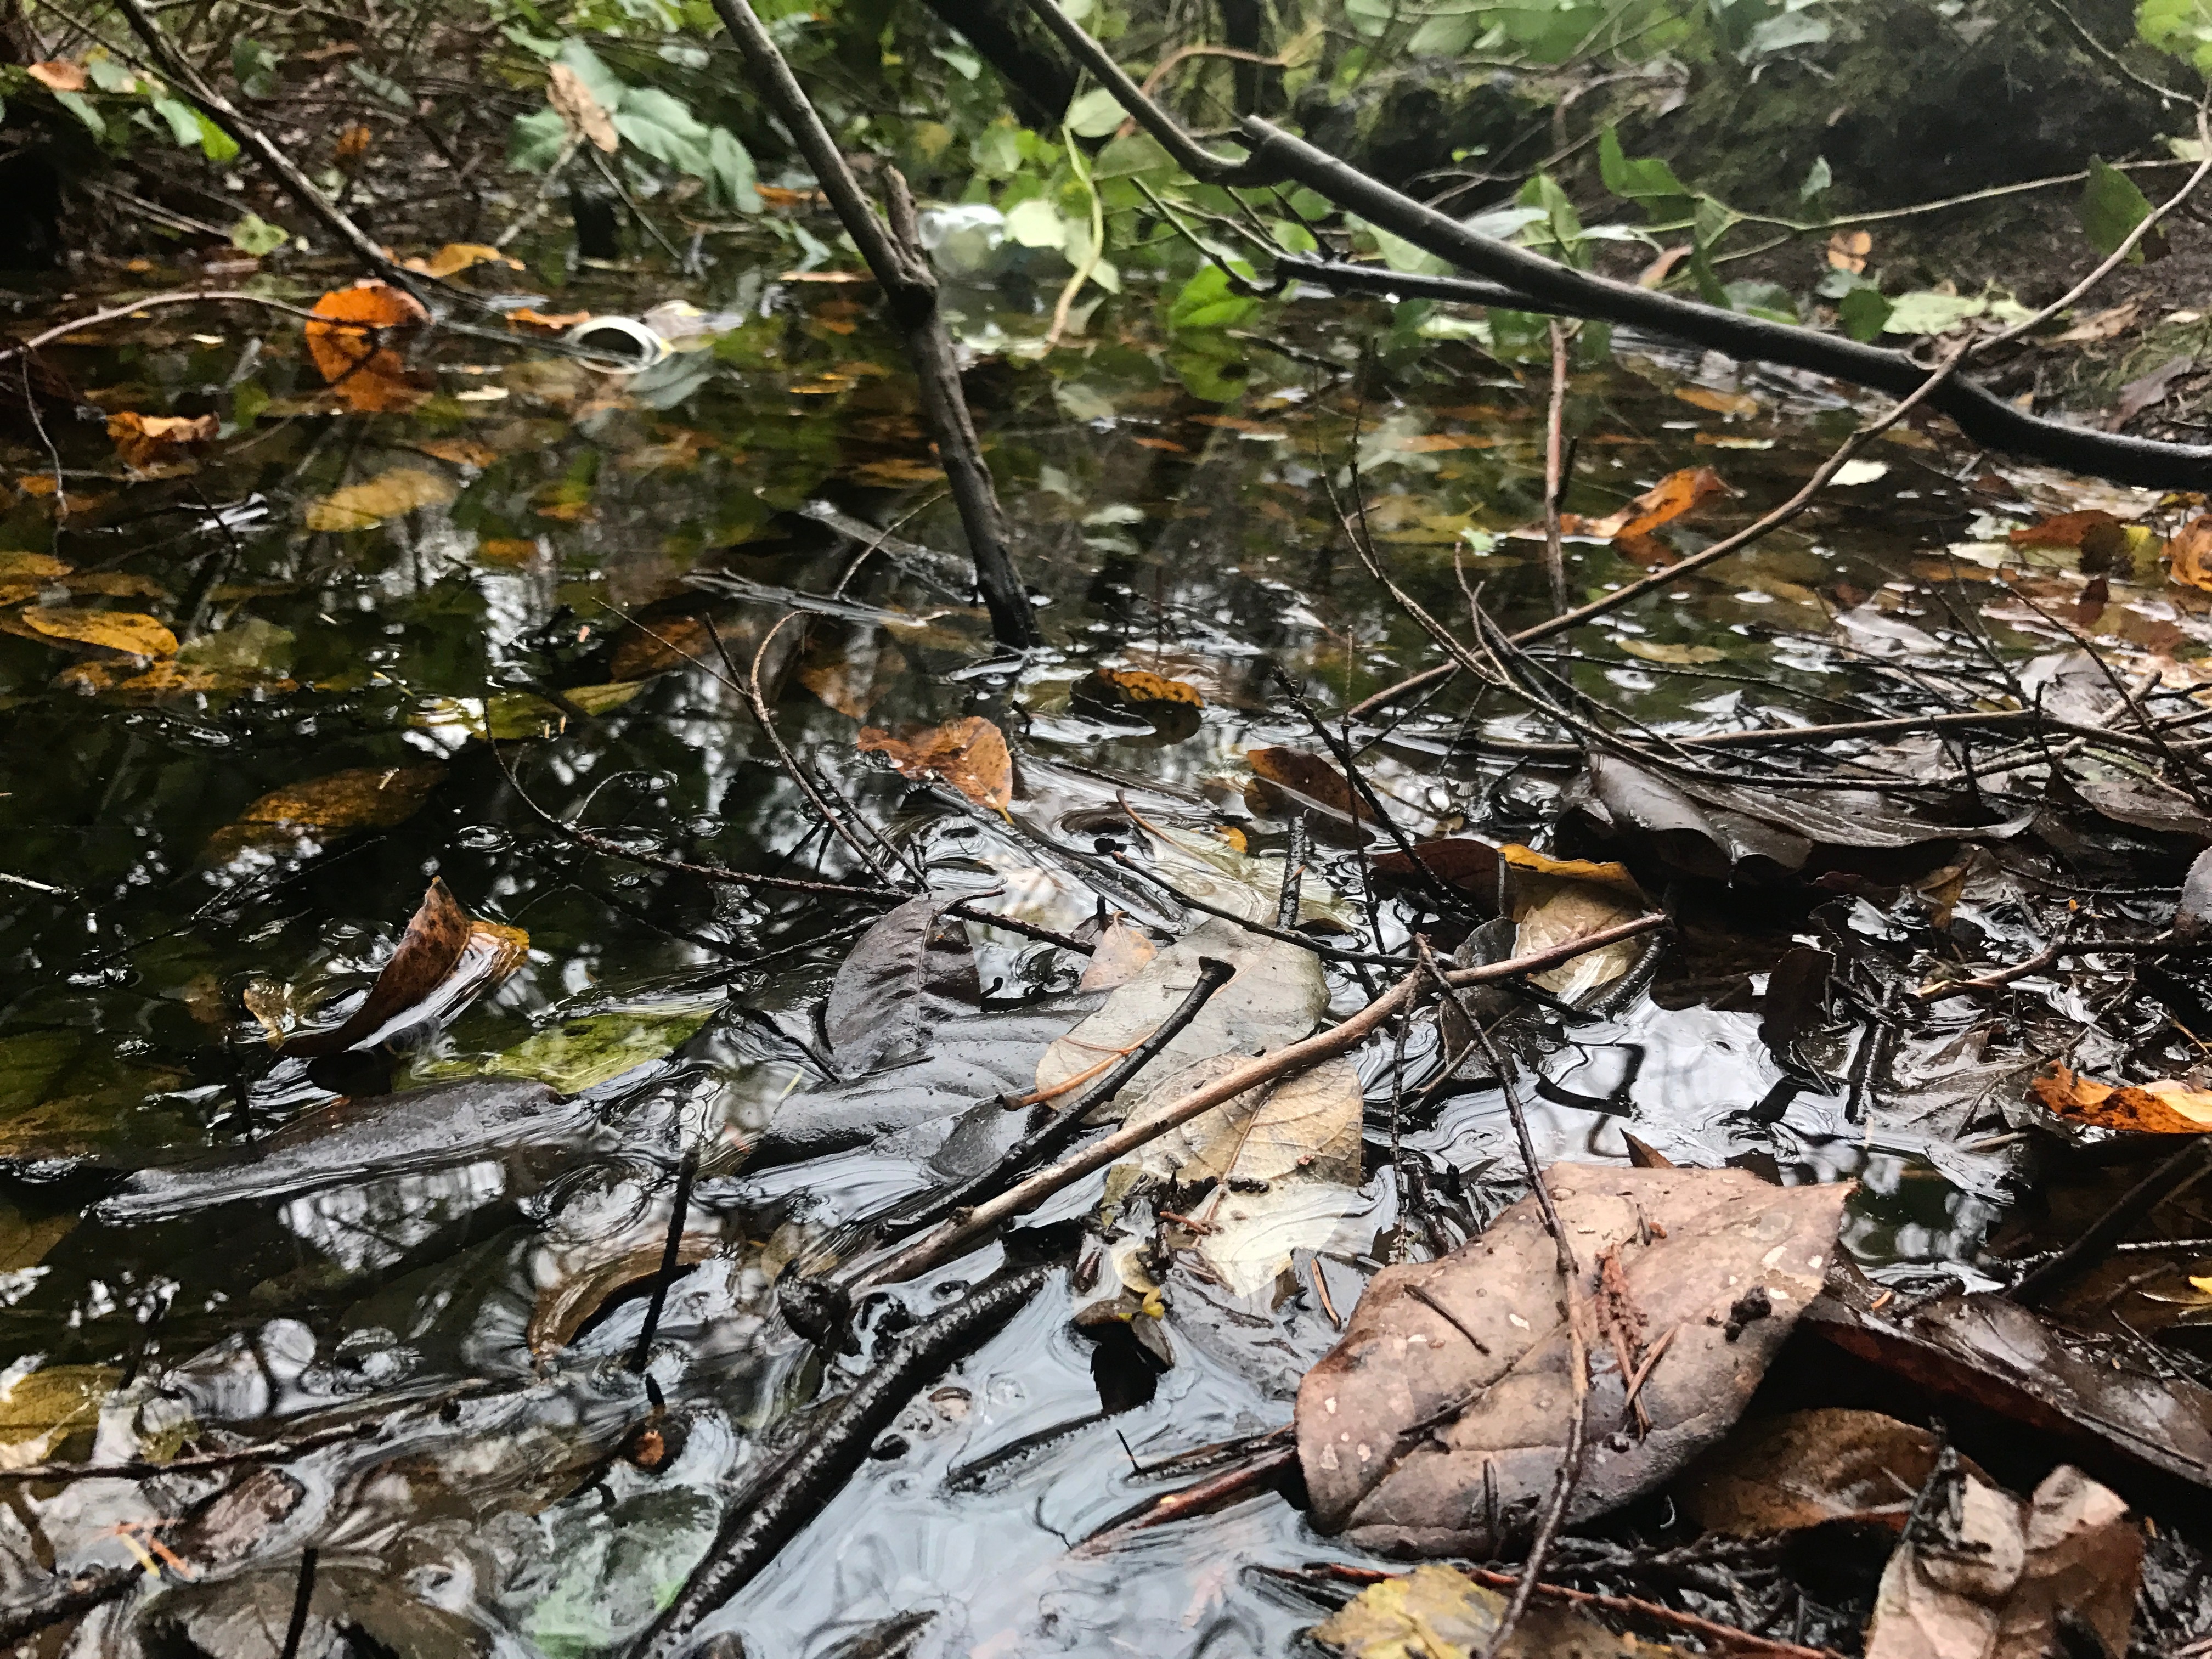
tree, forest, leaf, pond, wildlife, stream, jungle, autumn, season, habitat, natural environment